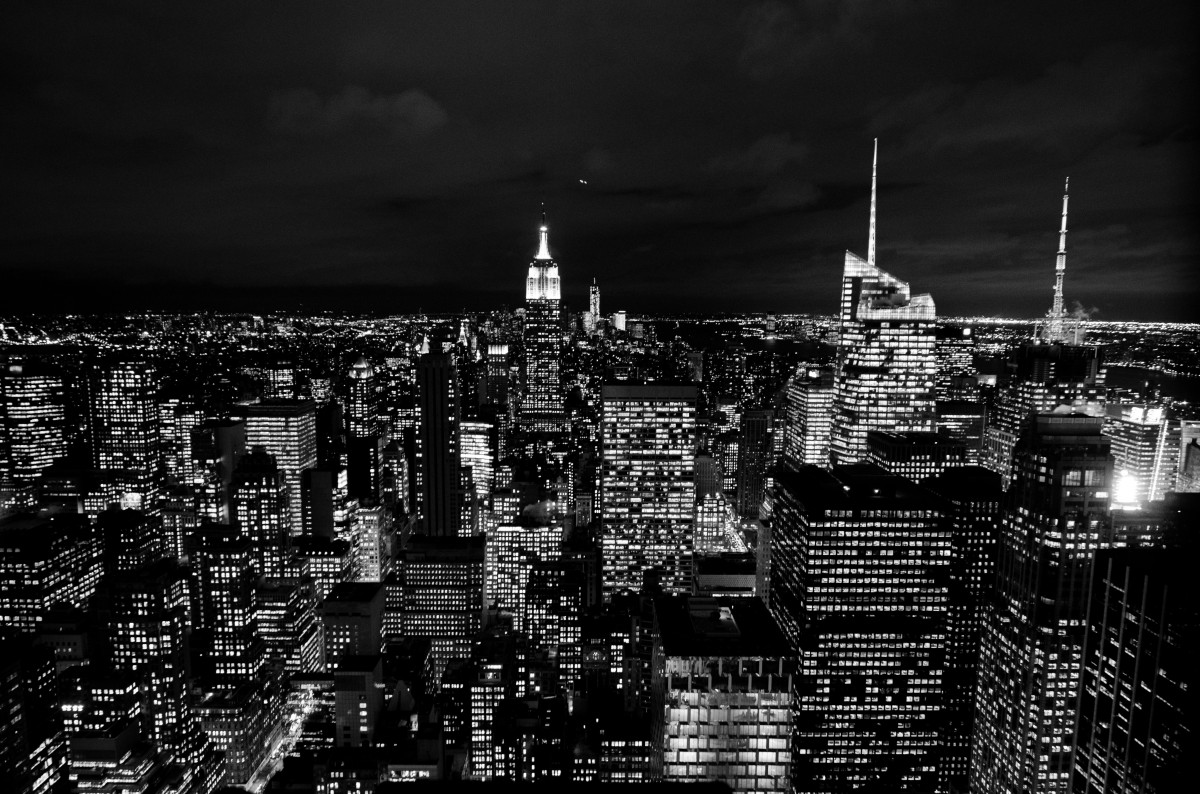
Tags: black and white, skyline, night, city, skyscraper, new york, cityscape, downtown, darkness, tower block, metropolis, aerial photography, urban area, monochrome photography, human settlement